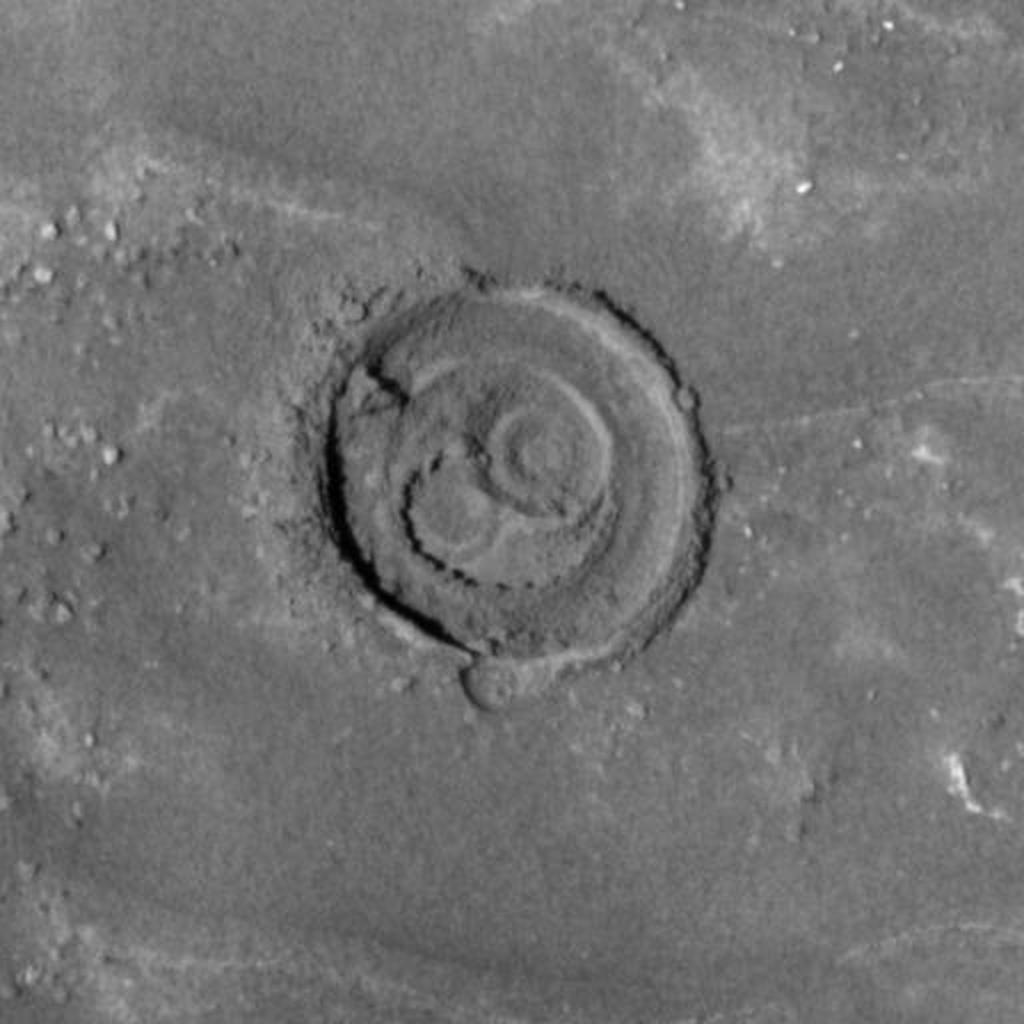
Surface features visible: Rock Abrasion Tool (RAT) Hole, Rock Outcrops, Rock (Round Features), Close-up Rock